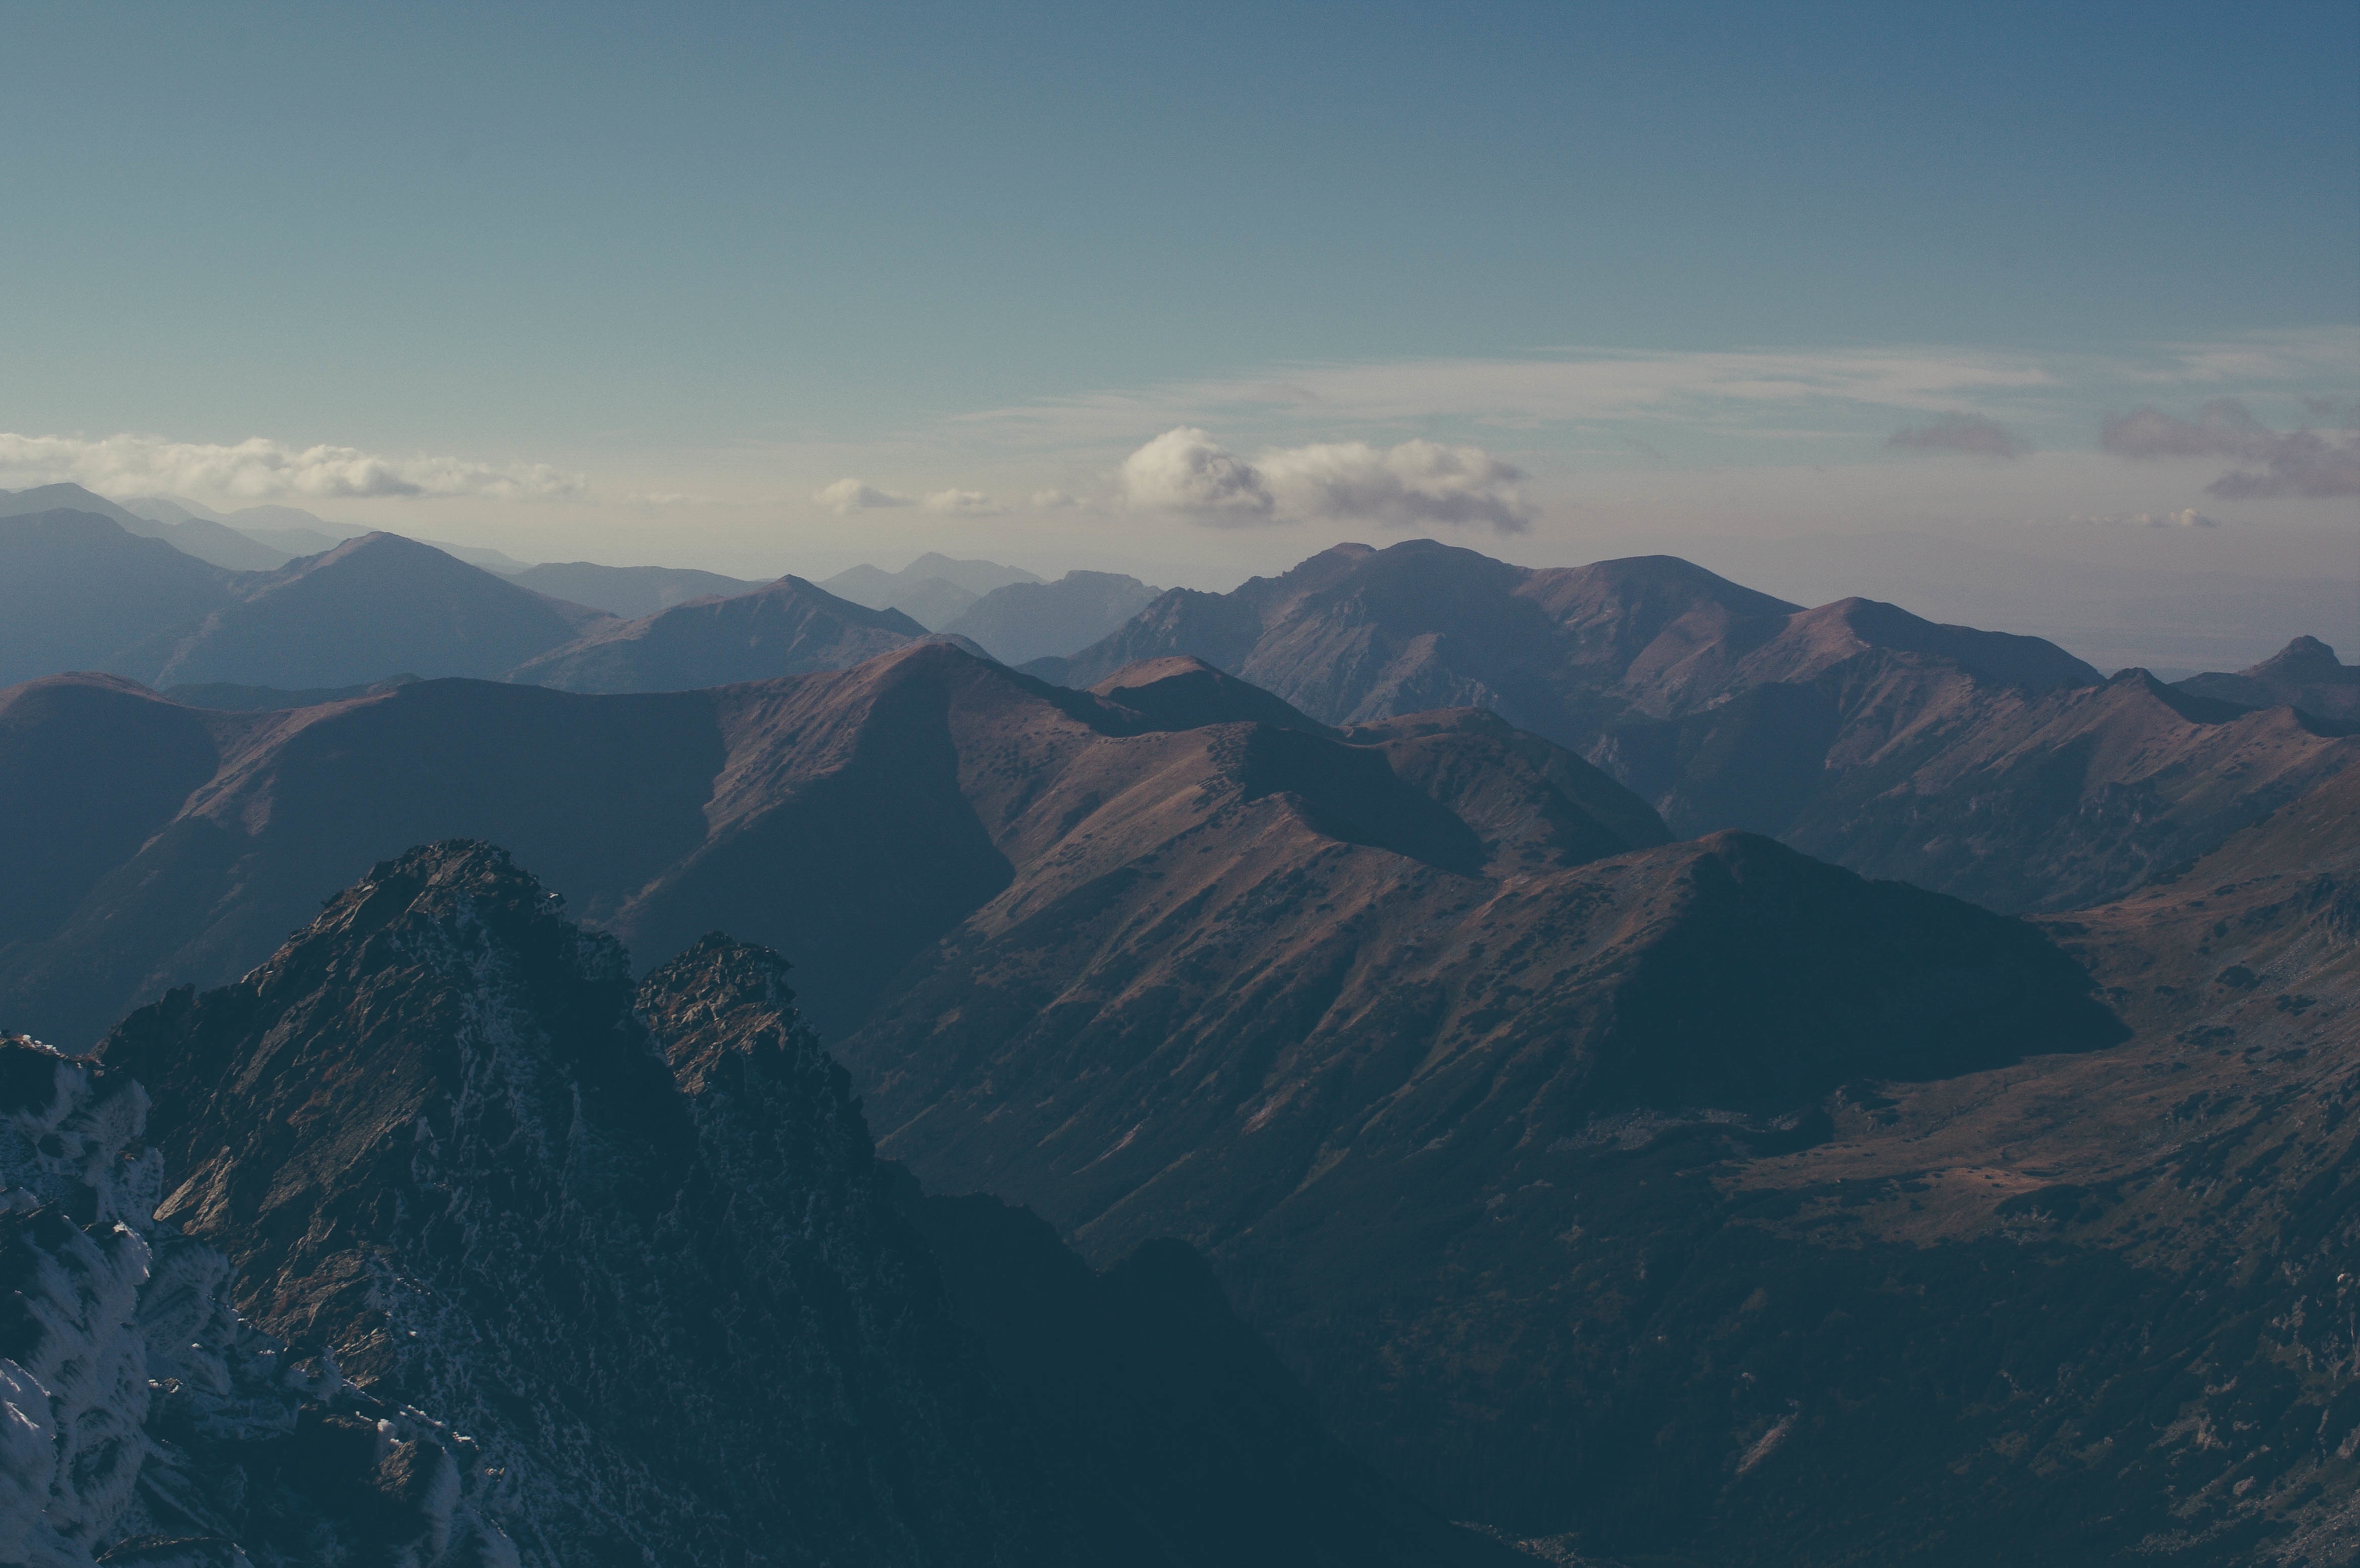
landscape, nature, mountain, cloud, sunrise, morning, hill, dawn, valley, mountain range, panorama, scenery, rugged, ridge, summit, alps, plateau, landform, aerial photography, geographical feature, atmospheric phenomenon, mountainous landforms